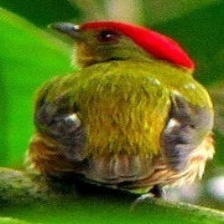
Species: STRIPPED MANAKIN
Scientific name: MACHAEROPTERUS REGULUS